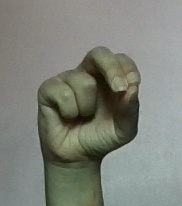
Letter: gaaf